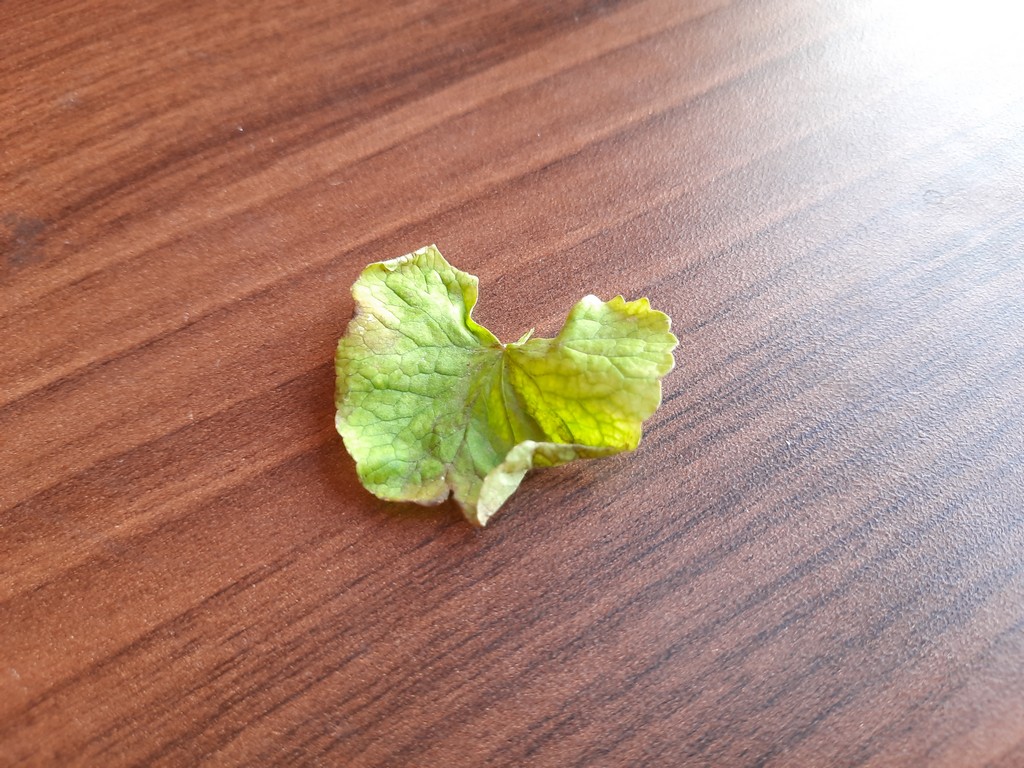
Label: Unhealthy